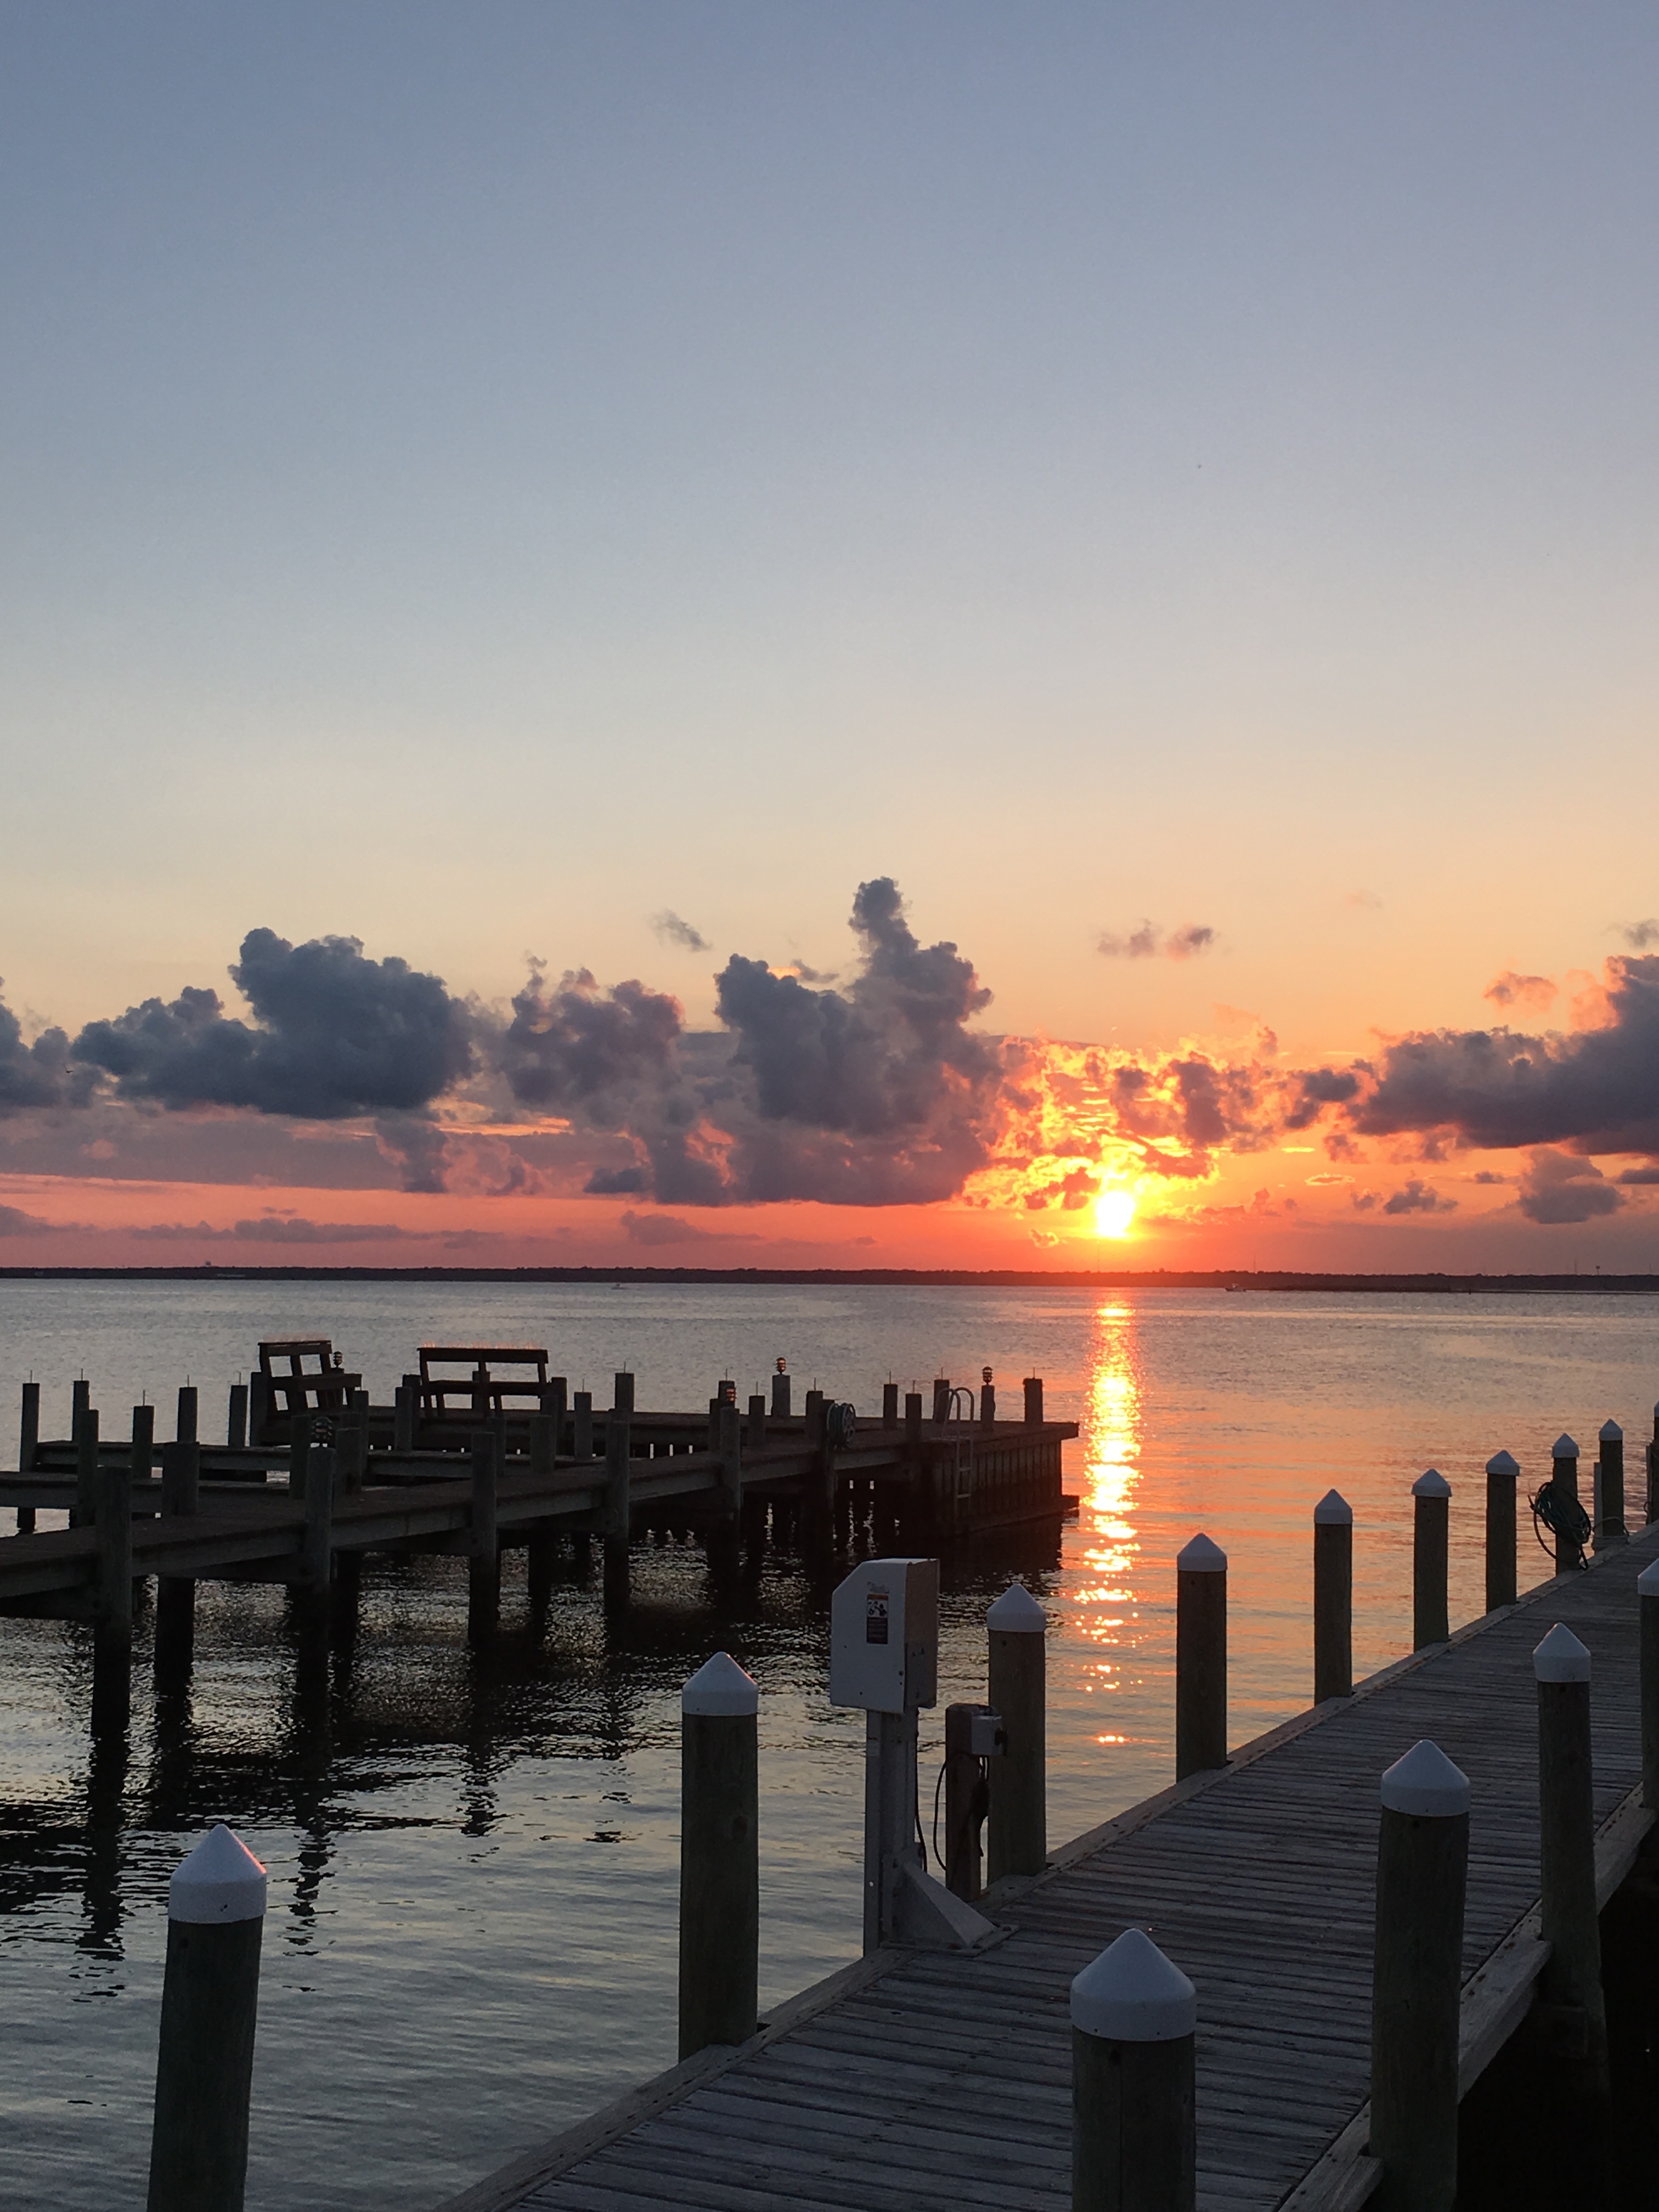
beach, sea, coast, water, ocean, horizon, dock, sky, sunrise, sunset, morning, dawn, pier, walkway, vacation, dusk, evening, reflection, bay, body of water, clouds, commercial, afterglow